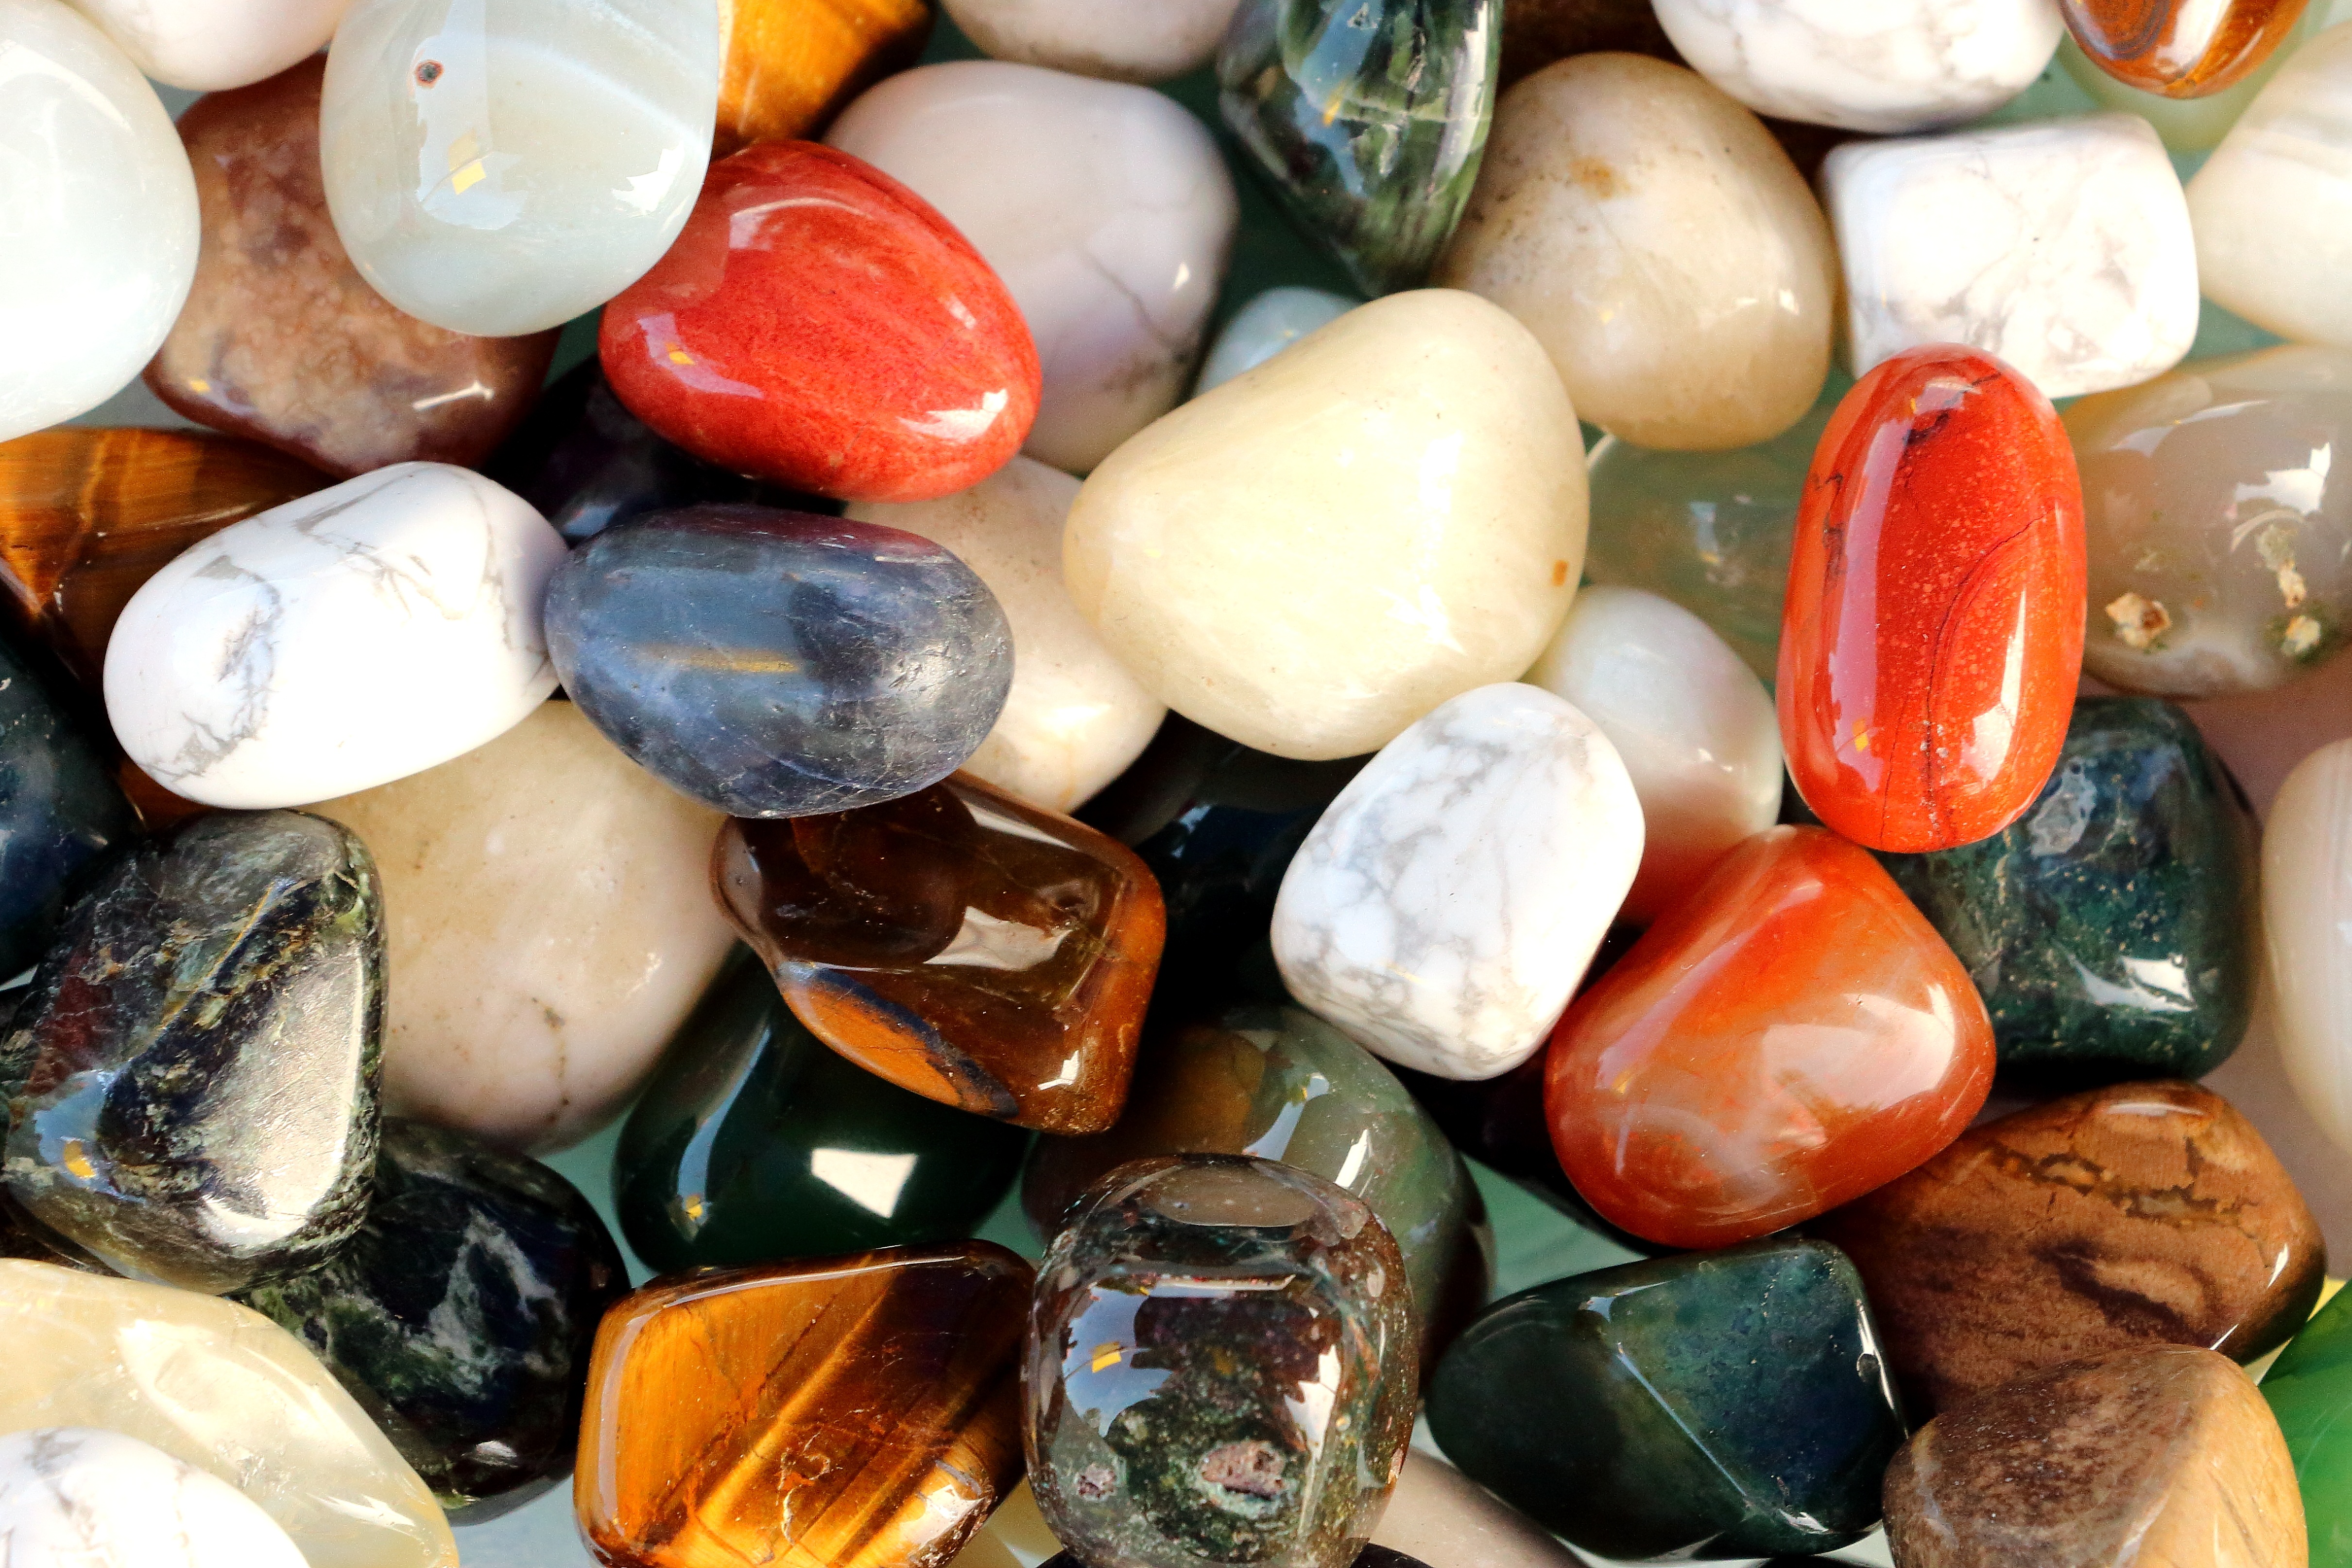
food, shine, color, pebble, colorful, bead, material, jewellery, stones, bright, rays, minerals, crystal, gemstone, mineral, gems, semi precious stones, fashion accessory